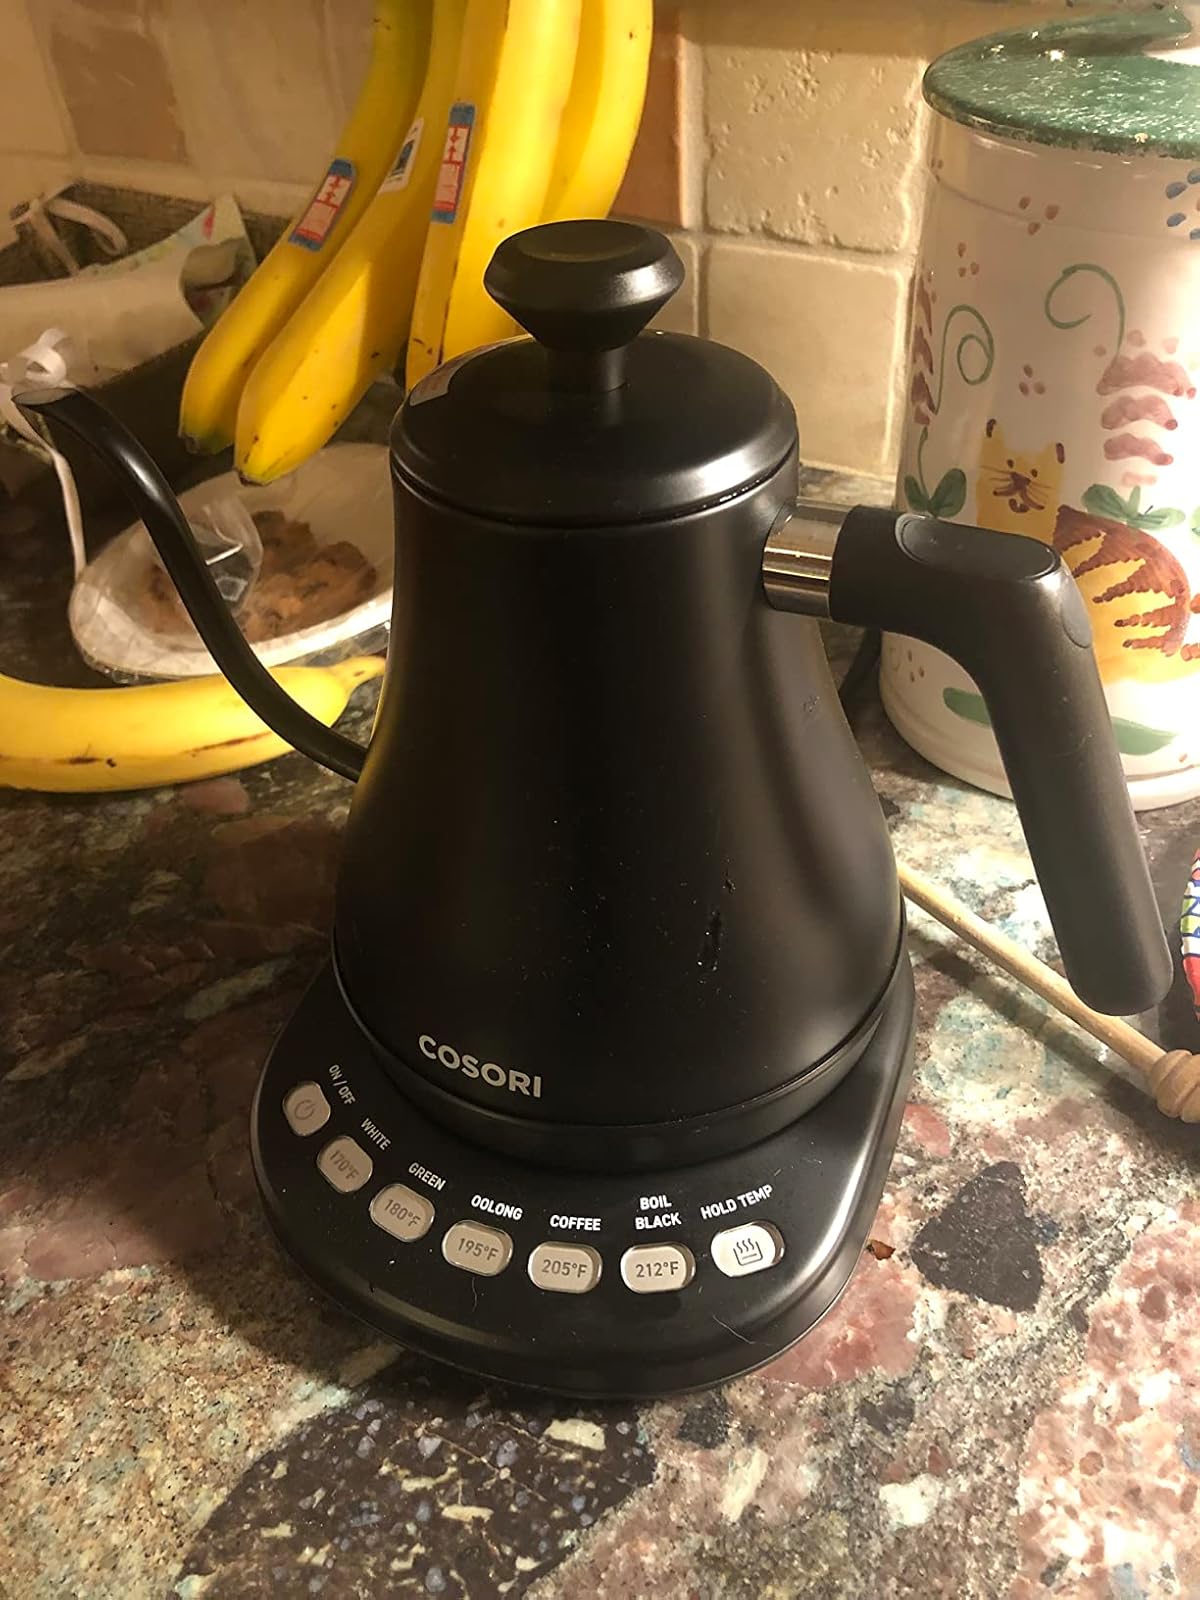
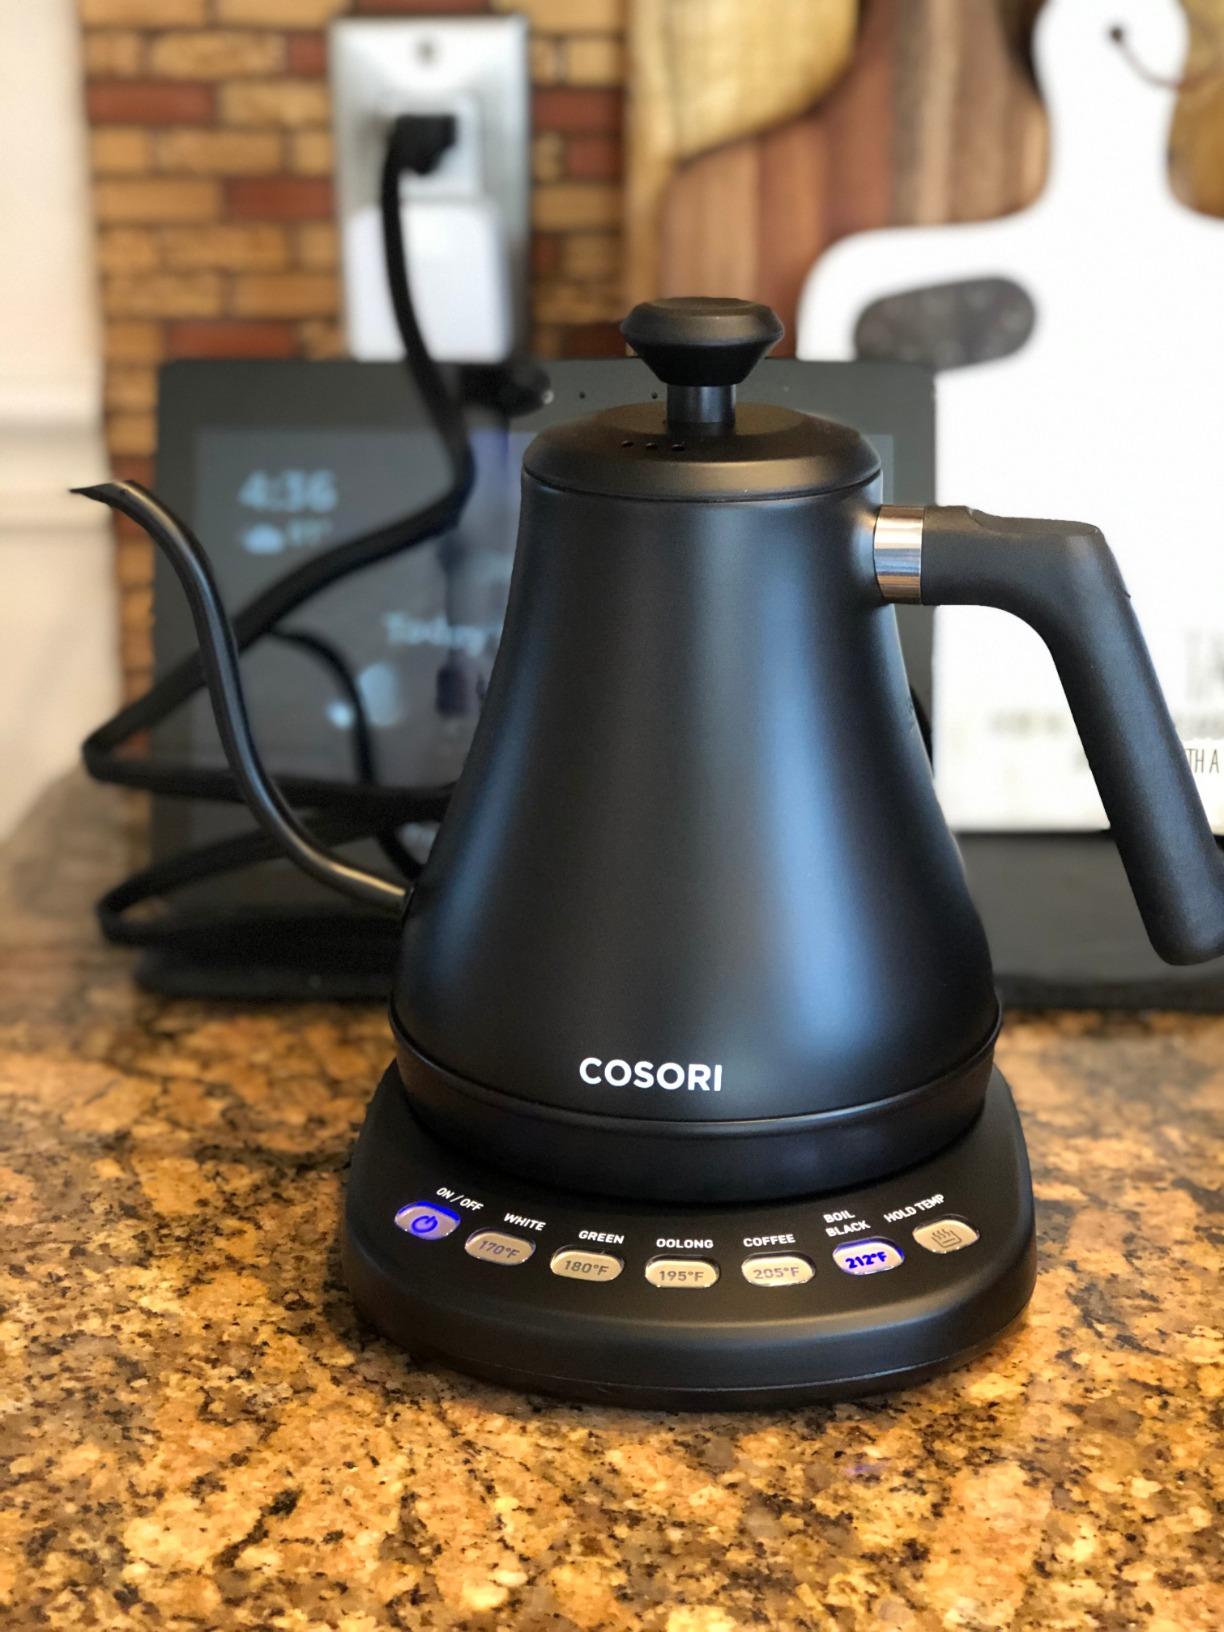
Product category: items_kettle
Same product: yes